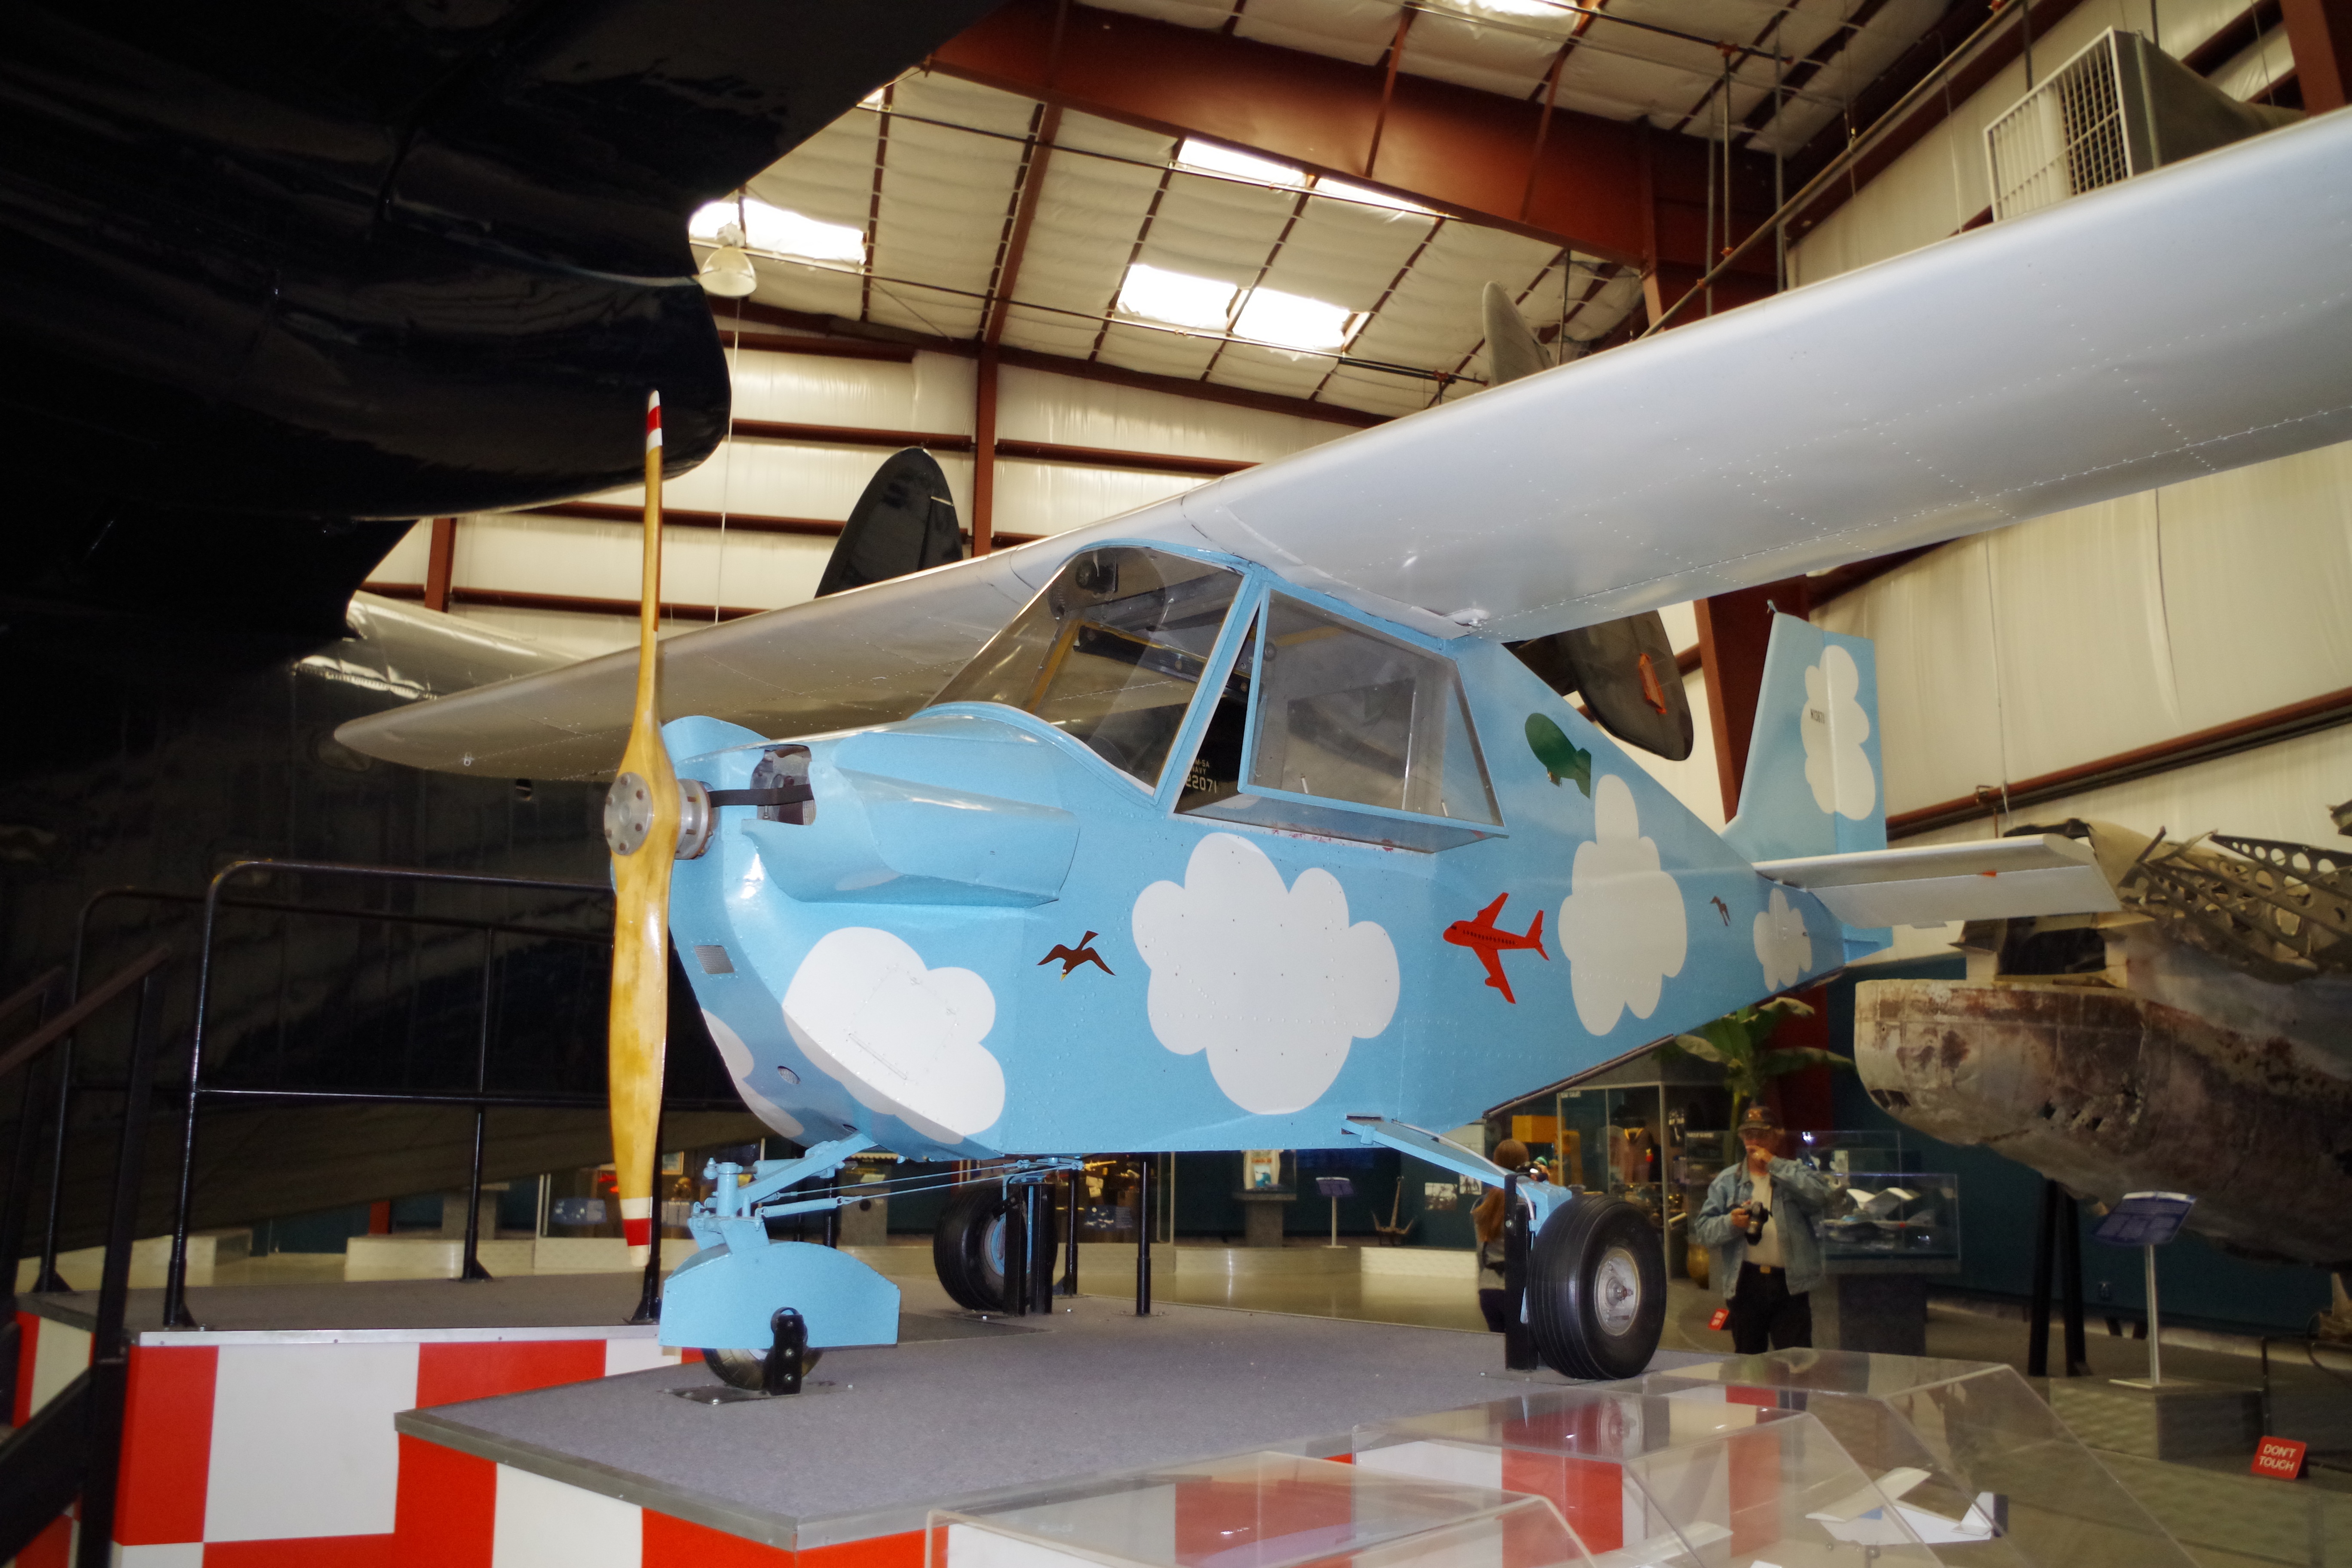
wing, airplane, plane, aircraft, vehicle, airline, aviation, flight, blue, tourist attraction, light aircraft, air force, atmosphere of earth, aerospace engineering, aircraft engine